Silo

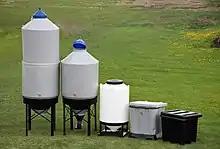
A wide variety of plastic grain bins manufactured by Buffer Valley Industries in Saskatchewan, Canada.

Bag silos are heavy plastic tubes, usually around 8 to 12 ft (2.4 to 3.6 m) in diameter, and of variable length as required for the amount of material to be stored. They are packed using a machine made for the purpose, and sealed on both ends. They are unloaded using a tractor and loader or skid-steer loader. The bag is discarded in sections as it is torn off. Bag silos require little capital investment. They can be used as a temporary measure when growth or harvest conditions require more space, though some farms use them every year.